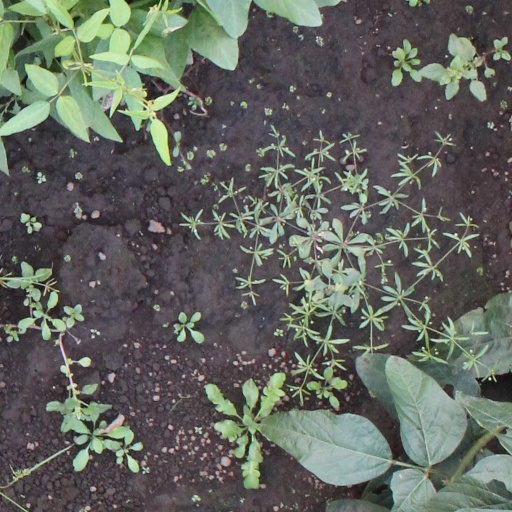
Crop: soybean